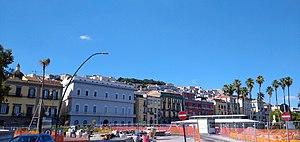
La piazza della Repubblica est une place de Naples située dans le quartier de Chiaia au bout de la Riviera di Chiaia, au bord de la baie de Naples.